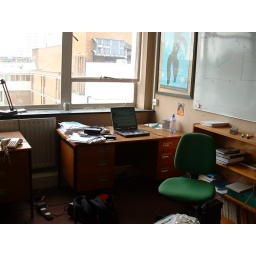
my desk in the famous 5.10 room in the UCL Remax building